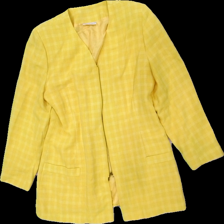
View: front
Type: Blazer
Category: Ladies
Brand: Polarn Och Pyret
Colors: Yellow
Material: 66% visc 34% poly
Pattern: Checkered print
Cut: Regular
Size: 40
Season: All
Smell: Minor
Price range: 50-100
Recommended usage: Reuse
Comment: vintage